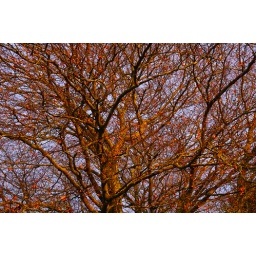
The sun was dropping in the sky and lit up this beech tree in our garden.